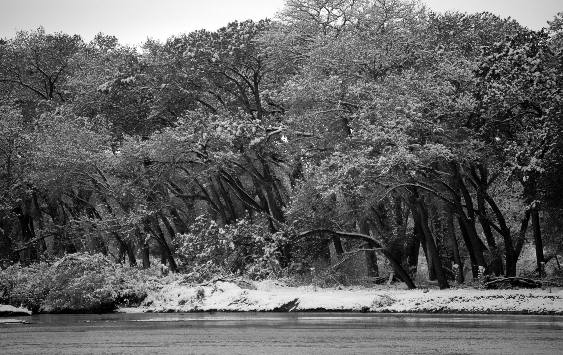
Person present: No